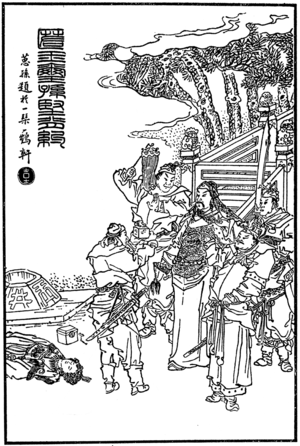
La Campagne contre Dong Zhuo, est une expédition punitive lancée en 190, sous la dynastie Han, par une coalition de seigneurs de guerre et de responsables régionaux contre le seigneur de guerre Dong Zhuo. Selon les membres de la coalition, Zhuo veut usurper le trône en prenant l'empereur Han Xiandi en otage et en mettant la Cour Impériale sous sa coupe, ce qui justifie leur campagne pour démettre Dong Zhuo. Cette campagne provoque l'évacuation de Luoyang, la capitale des Han et le déplacement de la Cour Impériale à Chang'an. C'est le prélude de la fin de la Dynastie Han et du début de la période des Trois Royaumes.
Sun Jian, Wentai de son nom de courtoisie, était un officier et général sous la dynastie Han. Descendant du légendaire Sun Tzu, Sun Jian était un guerrier dont la réputation était d'avoir des nerfs d'acier. Originaire du Jiang Dong, il fut surnommé le Tigre enragé du Chaos ou le Tigre du Jiang Dong après avoir tué un de ces animaux à l'âge de 10 ans.